Gray Line Worldwide

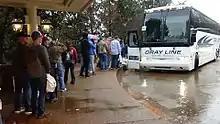
People boarding a Gray Line bus in Nashville, Tennessee, 2018.

In March 1910, a young restaurateur called Louis Bush refurbished an old Mack Truck chassis, painted it blue and gray and began offering sightseeing tours around the city of Washington, D.C.